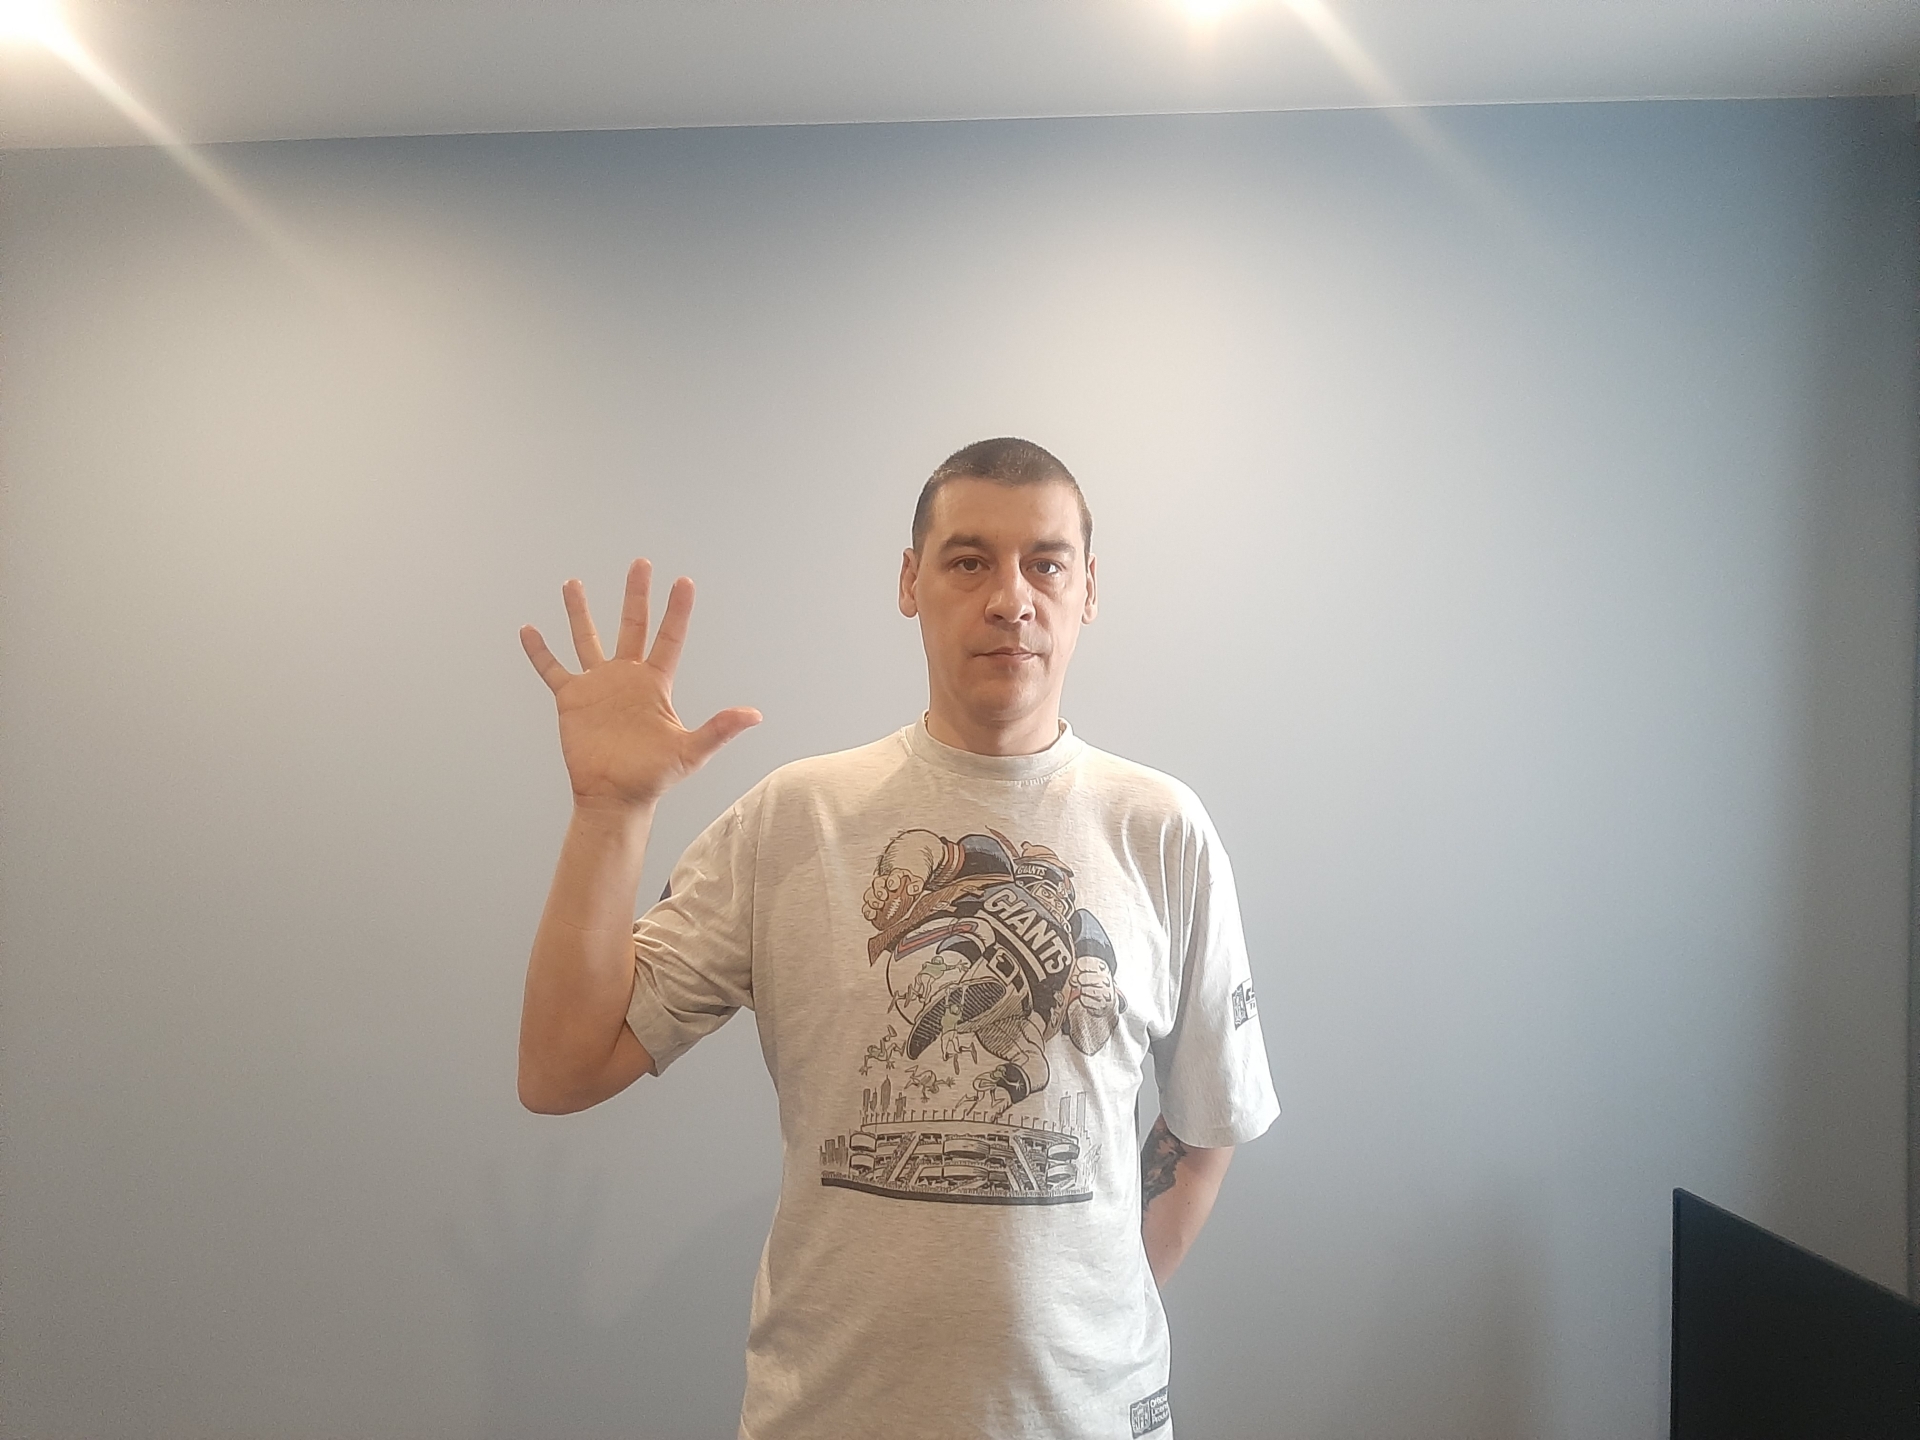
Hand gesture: palm